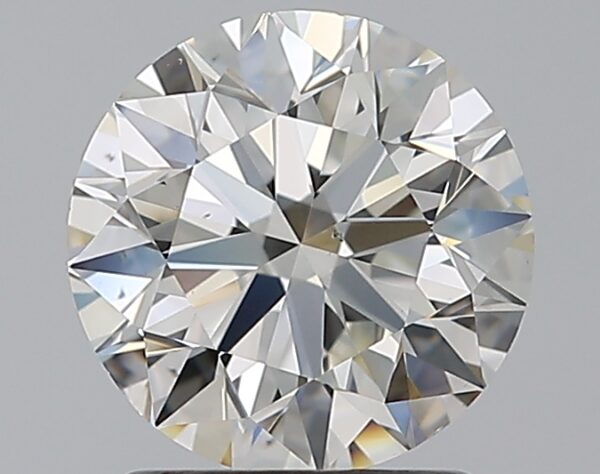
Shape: round
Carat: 1.5
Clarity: VS2
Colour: H
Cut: EX
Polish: EX
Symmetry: EX
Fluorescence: N
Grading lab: GIA
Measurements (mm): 7.25 x 7.28 x 4.57